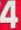
Number: 4